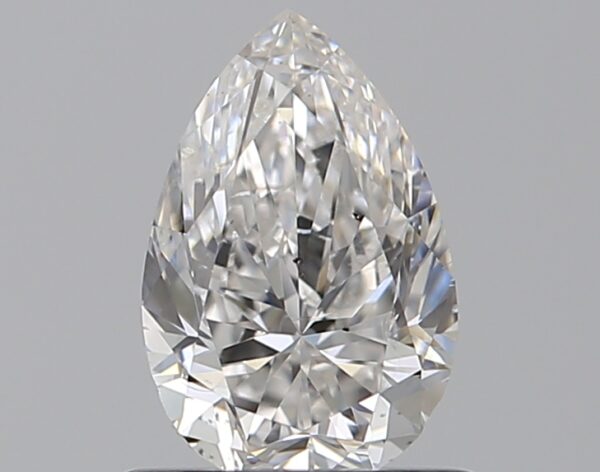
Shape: pear
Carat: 0.7
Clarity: SI2
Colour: F
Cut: EX
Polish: VG
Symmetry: VG
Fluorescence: N
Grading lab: GIA
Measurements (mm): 7.42 x 4.86 x 3.11